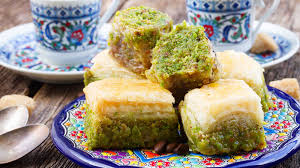
Yemek: baklava